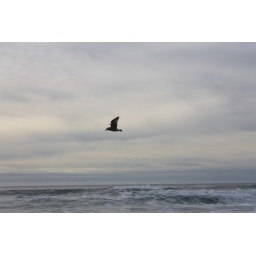
Sea bird flying over the waves at Ocean Beach # 3 - San Francisco, CA, USA, 2010